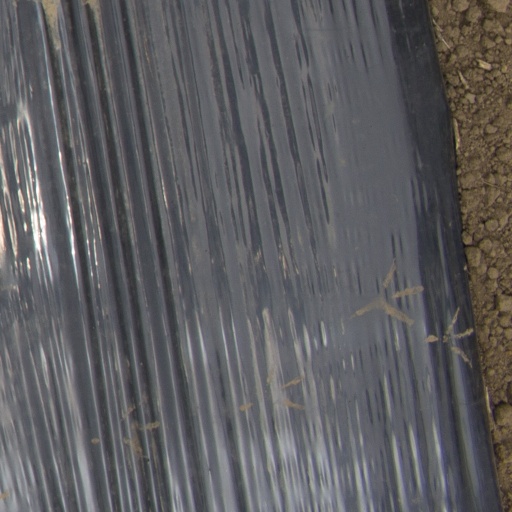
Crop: Jerusalem artichoke